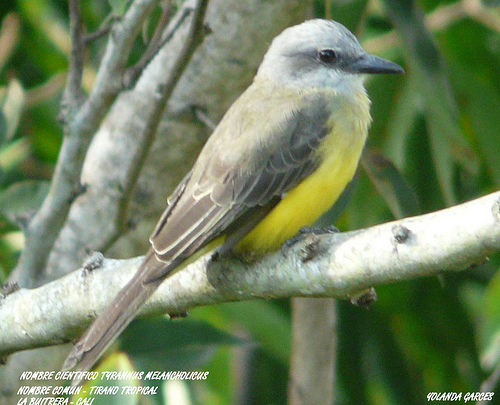
this bird has a yellow breast and belly with gray crown and nape.
a medium sized bird with a yellow belly, and bill that curves downwards
this colorful bird has a yellow belly, green breast, greenish-grey rectrices and a purple crown with a purple bill.
this little bird has a yellow belly and breast with a gray wing and white wingbar.
a small yellow bird with grey head wings and tail including a short grey beak and flat grey tail.
this bird has wings that are black and has a yellow belly
this bird has wings that are black and has a yellow belly
this bird has a yellow belly, brown wings, and a grey head.
this is a small bird with a large thick bill and a yellow belly with some brown wings and a grey head.
this bird has a thick black pointed bill, with a yellow breast.
Species: Tropical Kingbird